Argininosuccinate lyase

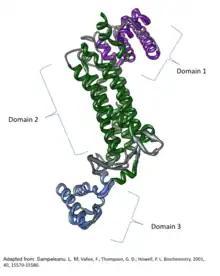
Crystallographic structure of the human ASL monomer with labeled domains.

The enzyme argininosuccinate lyase (EC 4.3.2.1, ASL, argininosuccinase; systematic name 2-("N"--arginino)succinate arginine-lyase (fumarate-forming)) catalyzes the reversible breakdown of argininosuccinate: